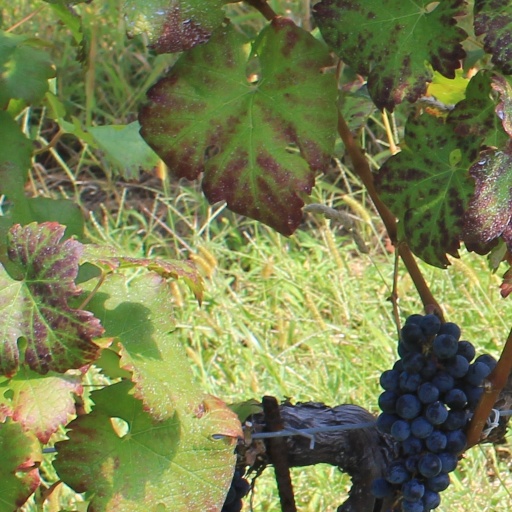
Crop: grape